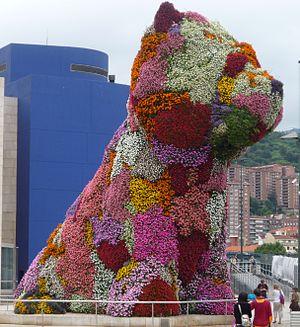
Le musée Guggenheim de Bilbao est un musée d'art moderne et contemporain situé à Bilbao au Pays basque espagnol qui a ouvert au public en 1997. C'est l'un des cinq musées de la fondation Solomon R. Guggenheim. La structure innovante du bâtiment a été dessinée par Frank Gehry dans le style qui l'a rendu célèbre. Sa silhouette est le fruit d'un assemblage singulier de pierre, de verre et de titane. Le musée devint rapidement un des bâtiments contemporains les plus connus et appréciés au monde, ce qui a énormément fait pour le renouveau et la notoriété de la ville. Les chercheurs ont appelé cet impact, sur toute une ville, de la construction et de l'ouverture au public d'un lieu culturel remarquable, depuis l'ouverture du musée Guggenheim de Bilbao, « Effet Bilbao ».